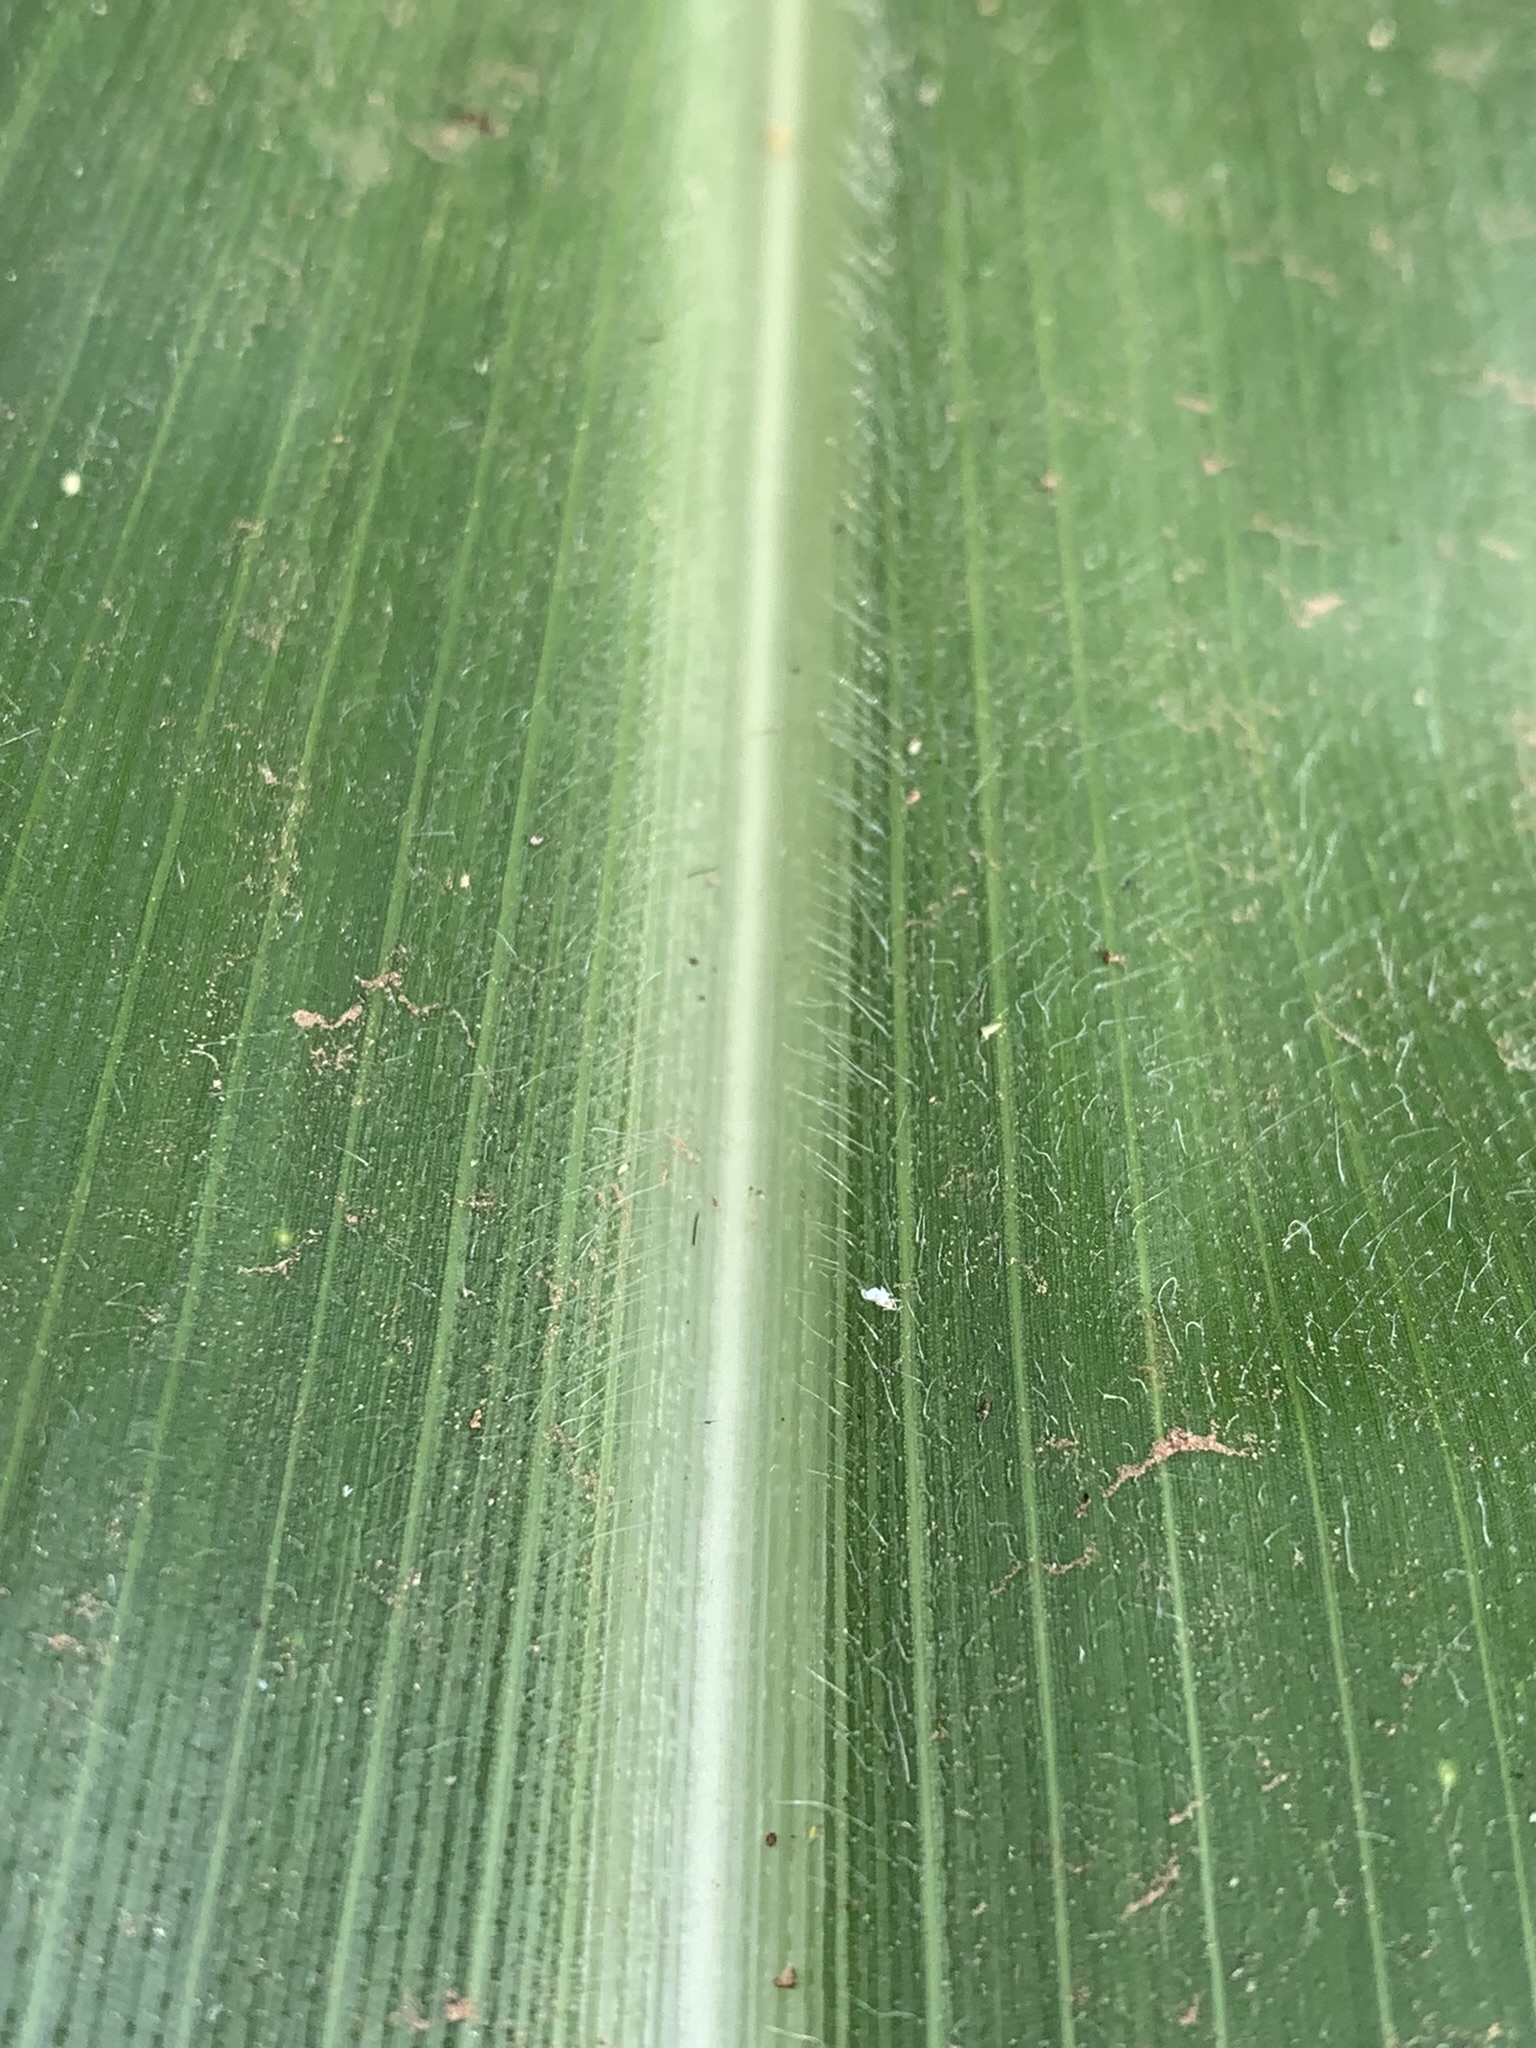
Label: Healthy